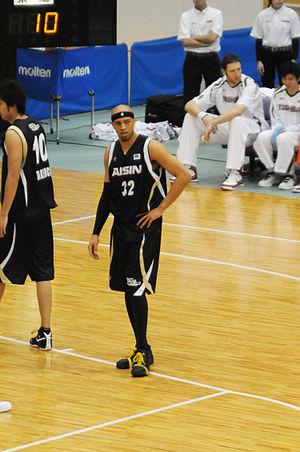
J. R. Sakuragi, né Milton Henderson Jr., né le 30 octobre 1976 à Bakersfield, en Californie, est un joueur américain naturalisé japonais de basket-ball. Il évolue au poste d'ailier fort.